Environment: real
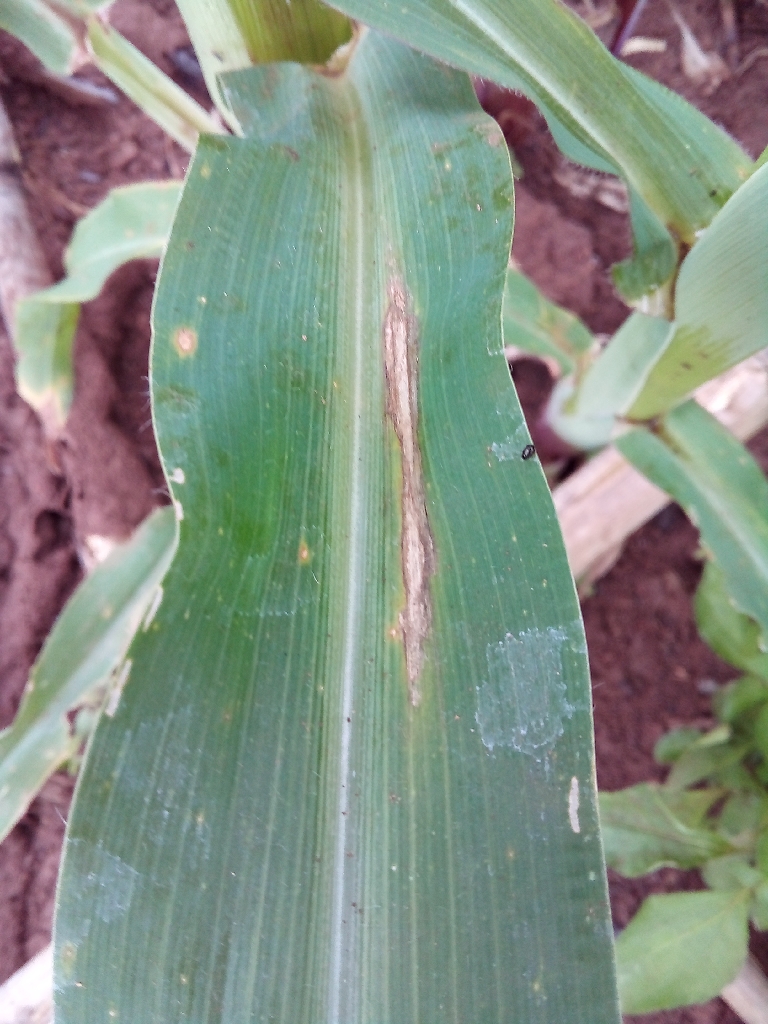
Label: northern_corn_leaf_blight